Marvão

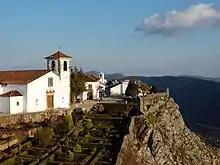
Marvão as seen from its castle

During the 5th-7th century, the invasion of Roman Iberia by a succession of tribes from Central Europe - the Vandals, Suevi, Alans and Visigoths - left an indelible mark on Marvão and Lusitania as a whole. Hispano-Roman urban centres across Iberia suffered two centuries of instability, violence and depopulation, and many towns fell into ruin. Ammaia was no exception.